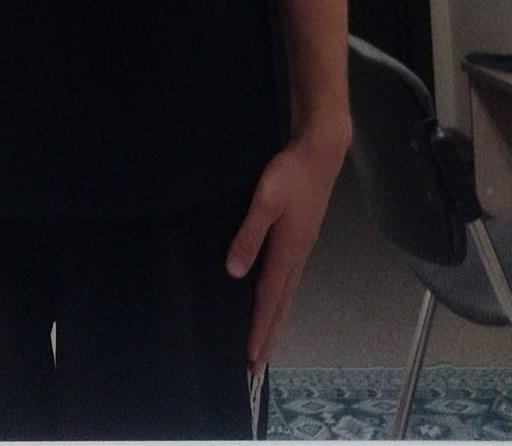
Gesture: no_gesture